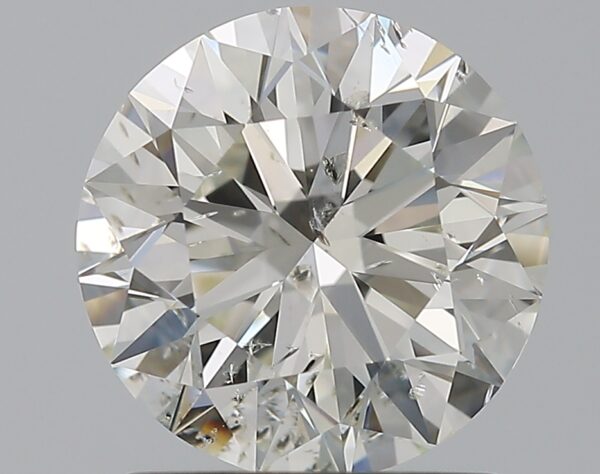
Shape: round
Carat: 1.5
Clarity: SI2
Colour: J
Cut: EX
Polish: EX
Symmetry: EX
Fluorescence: N
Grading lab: GIA
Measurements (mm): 7.26 x 7.3 x 4.55